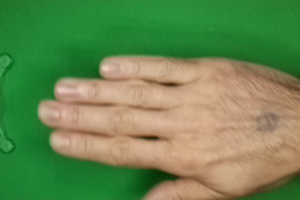
Label: paper